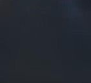
Surface type: asphalt